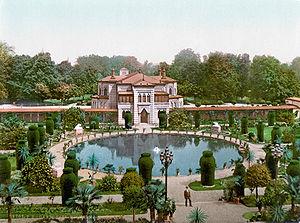
Le Wilhelma, ou plus précisément le jardin botanique et zoologique Wilhelma, faisait partie à l'origine d'un ensemble royal associé au parc de Rosenstein qui entoure un château à Stuttgart, Allemagne. Ce jardin-zoo de 30 hectares est situé à Bad Cannstatt, un quartier historique et résidentiel de la capitale du land du Bade-Wurtemberg, au sud-ouest du pays. C'est un ensemble original qui comprend à la fois d'importantes collections botaniques et zoologiques, ainsi que des éléments d'architecture du XIXᵉ siècle, classés monuments historiques, disséminés au sein d'un parc d'agrément. Inauguré en 1953, le Wilhelma est fréquenté annuellement par plus de deux millions et demi de visiteurs.